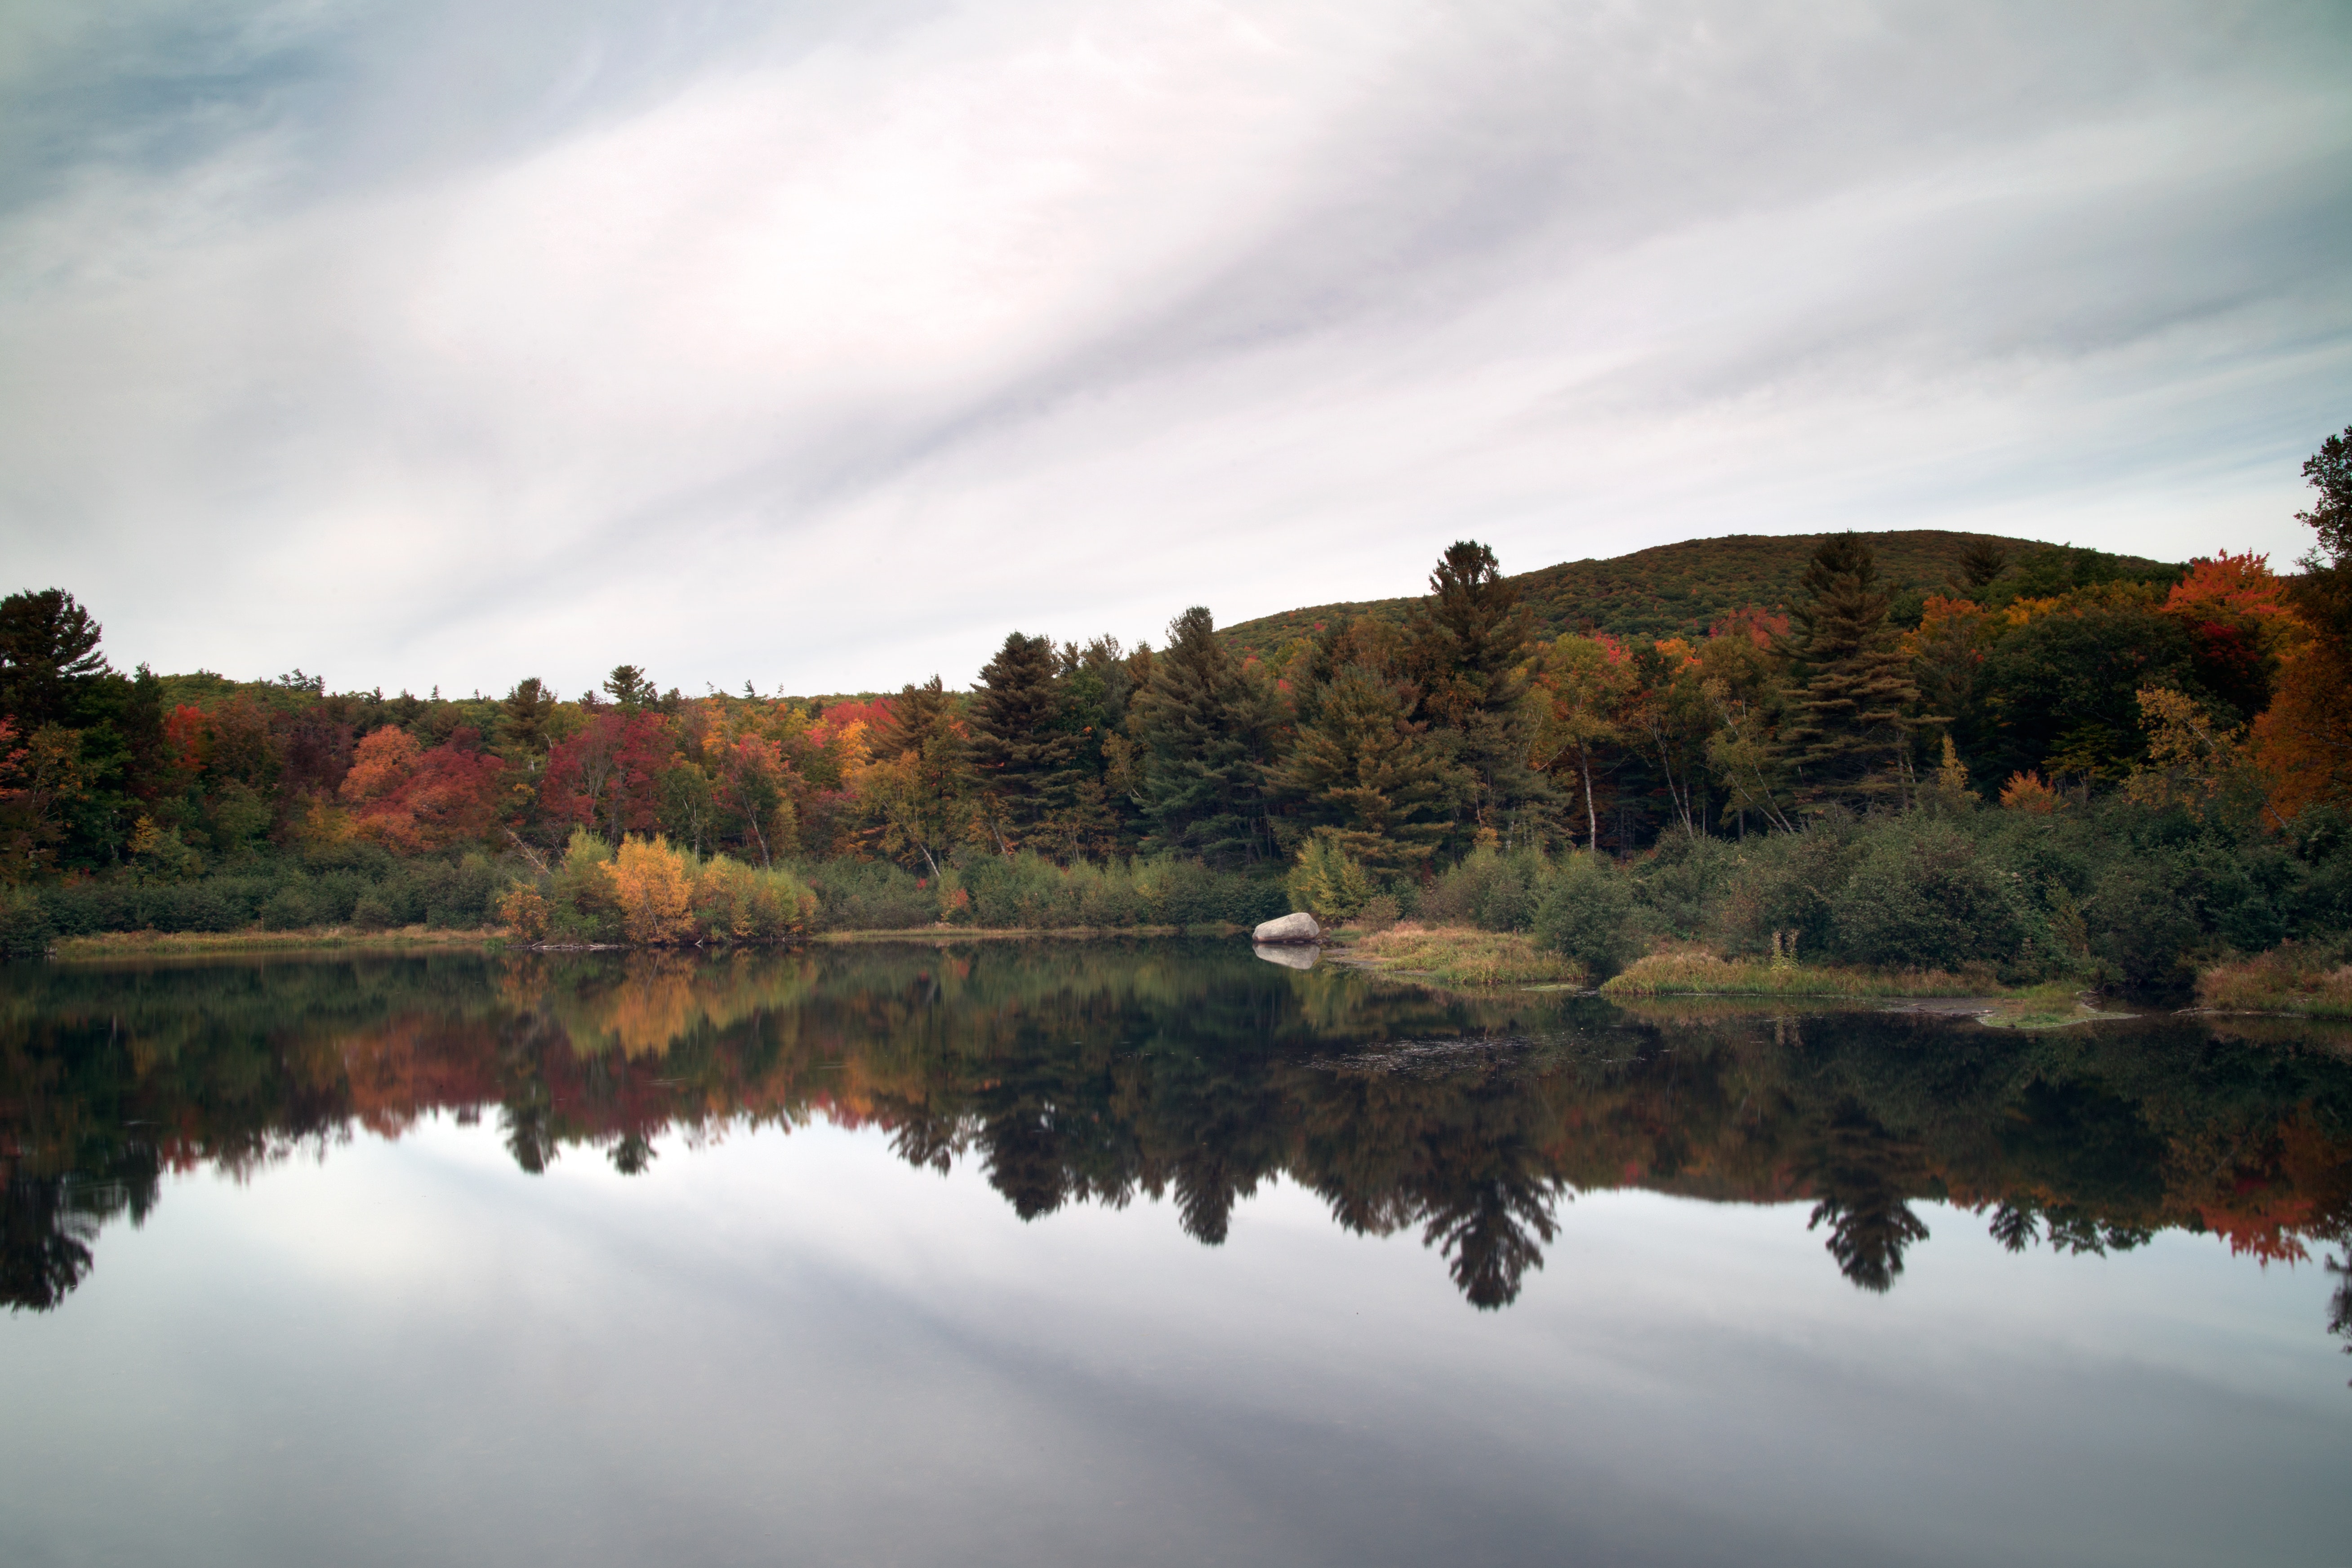
reflection, body of water, nature, natural landscape, sky, water, lake, river, loch, reservoir, bank, wilderness, tree, leaf, autumn, tarn, lake district, water resources, cloud, morning, waterway, highland, pond, landscape, watercourse, hill, plant, lacustrine plain, mountain, national park